Passionate Minds

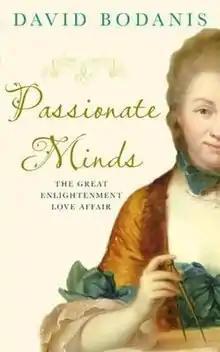
The front cover of "Passionate Minds"

Passionate Minds: The Great Enlightenment Love Affair is a 2006 book by author David Bodanis. Written in the form of a novel, the book deals with the life and love of Voltaire and his mistress, scientist Émilie du Châtelet. It also discusses the theories they propounded about life, theology and the nature of the universe. The story was written with the aid of historic letters of correspondence between Émilie and Voltaire, as well as between several other prominent figures of the Enlightenment.